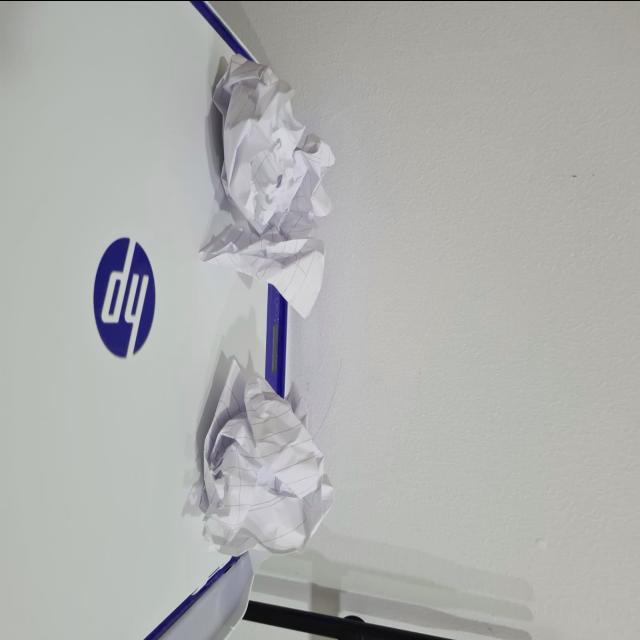
Label: tissues